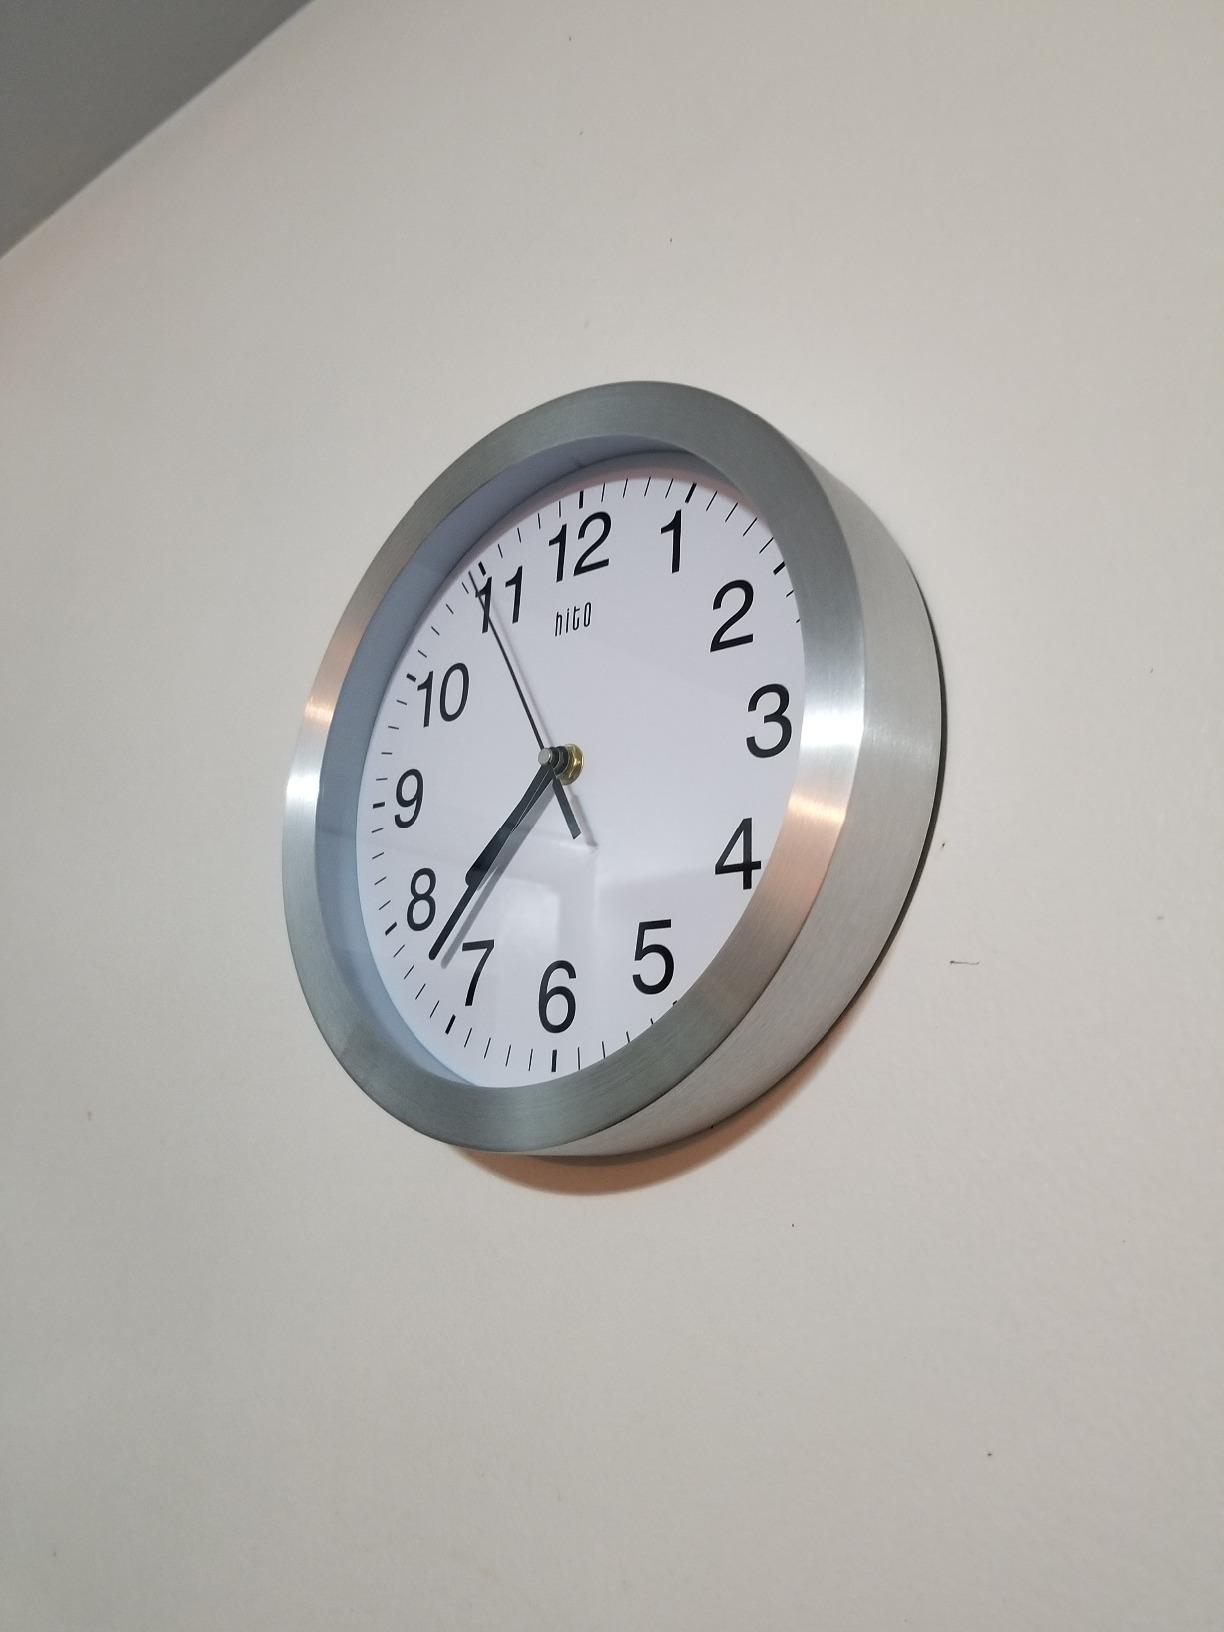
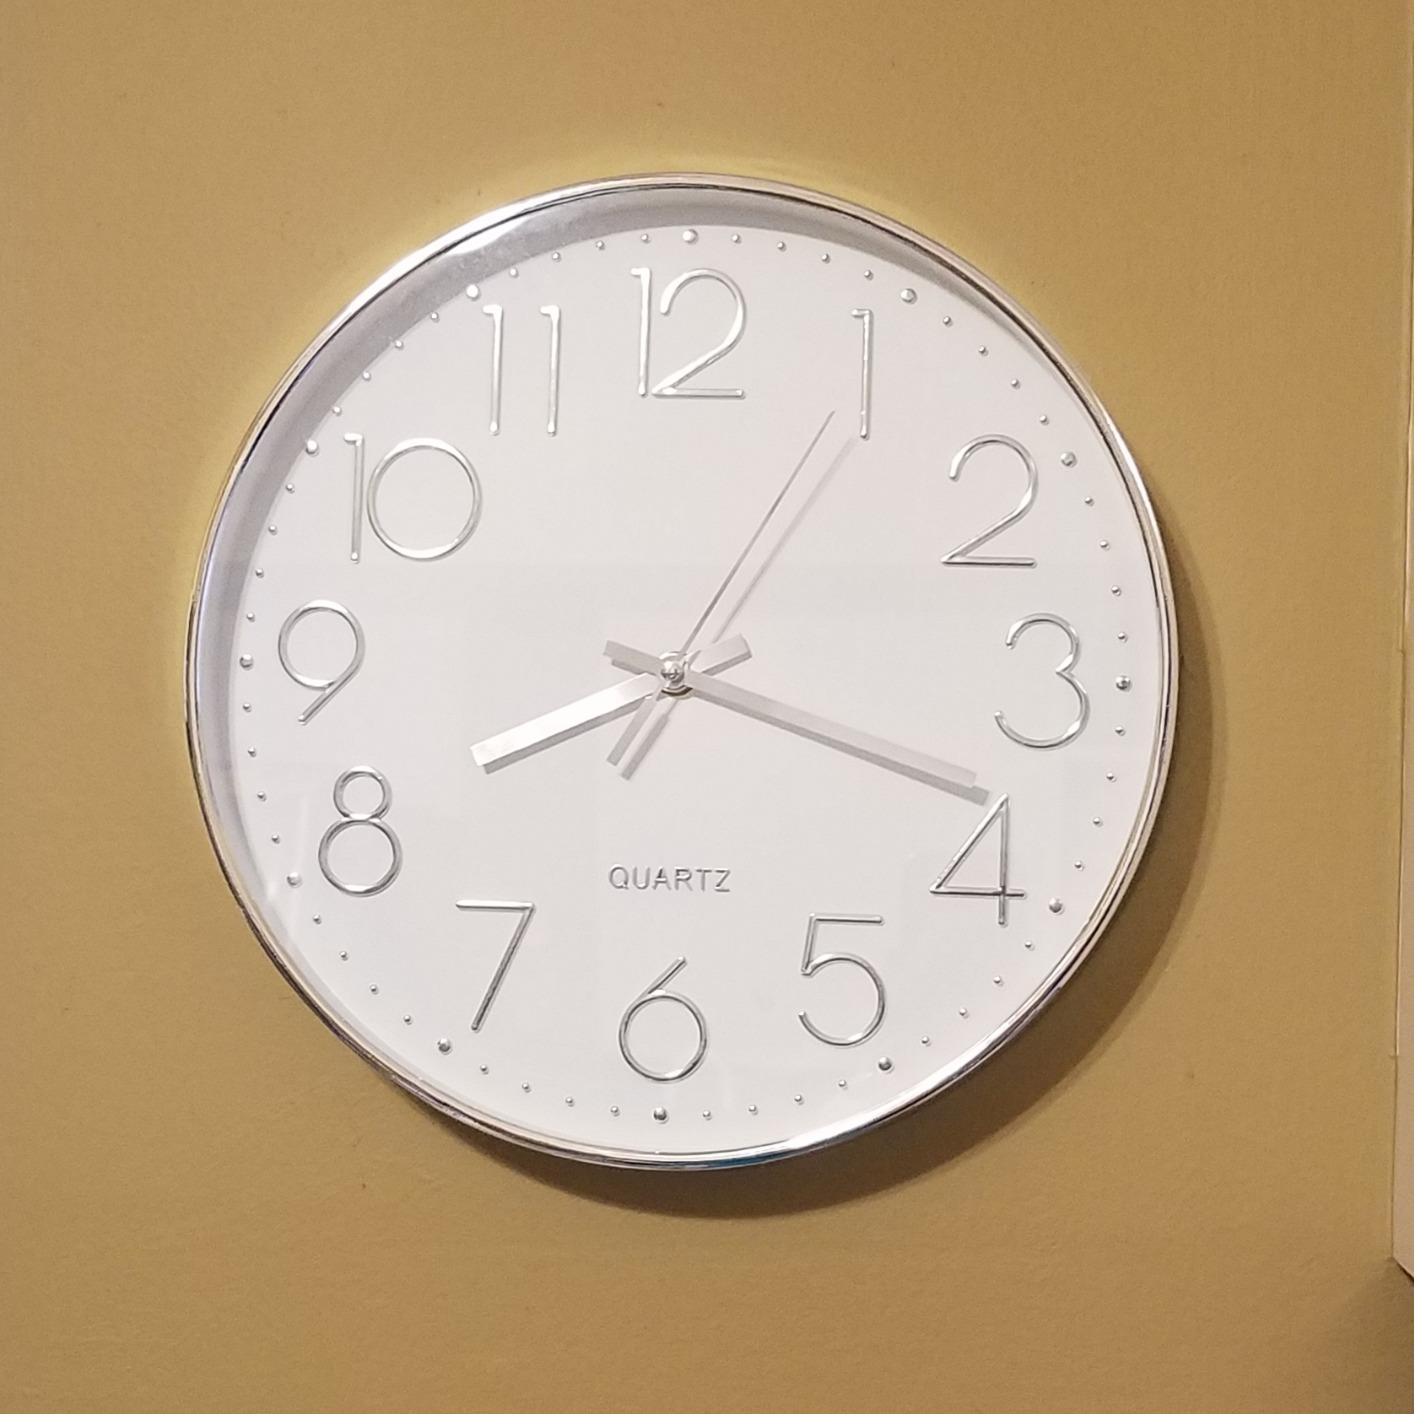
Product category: clock
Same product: no